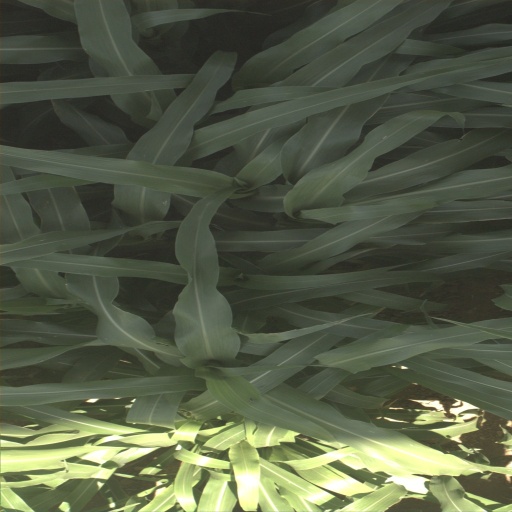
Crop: sorghum